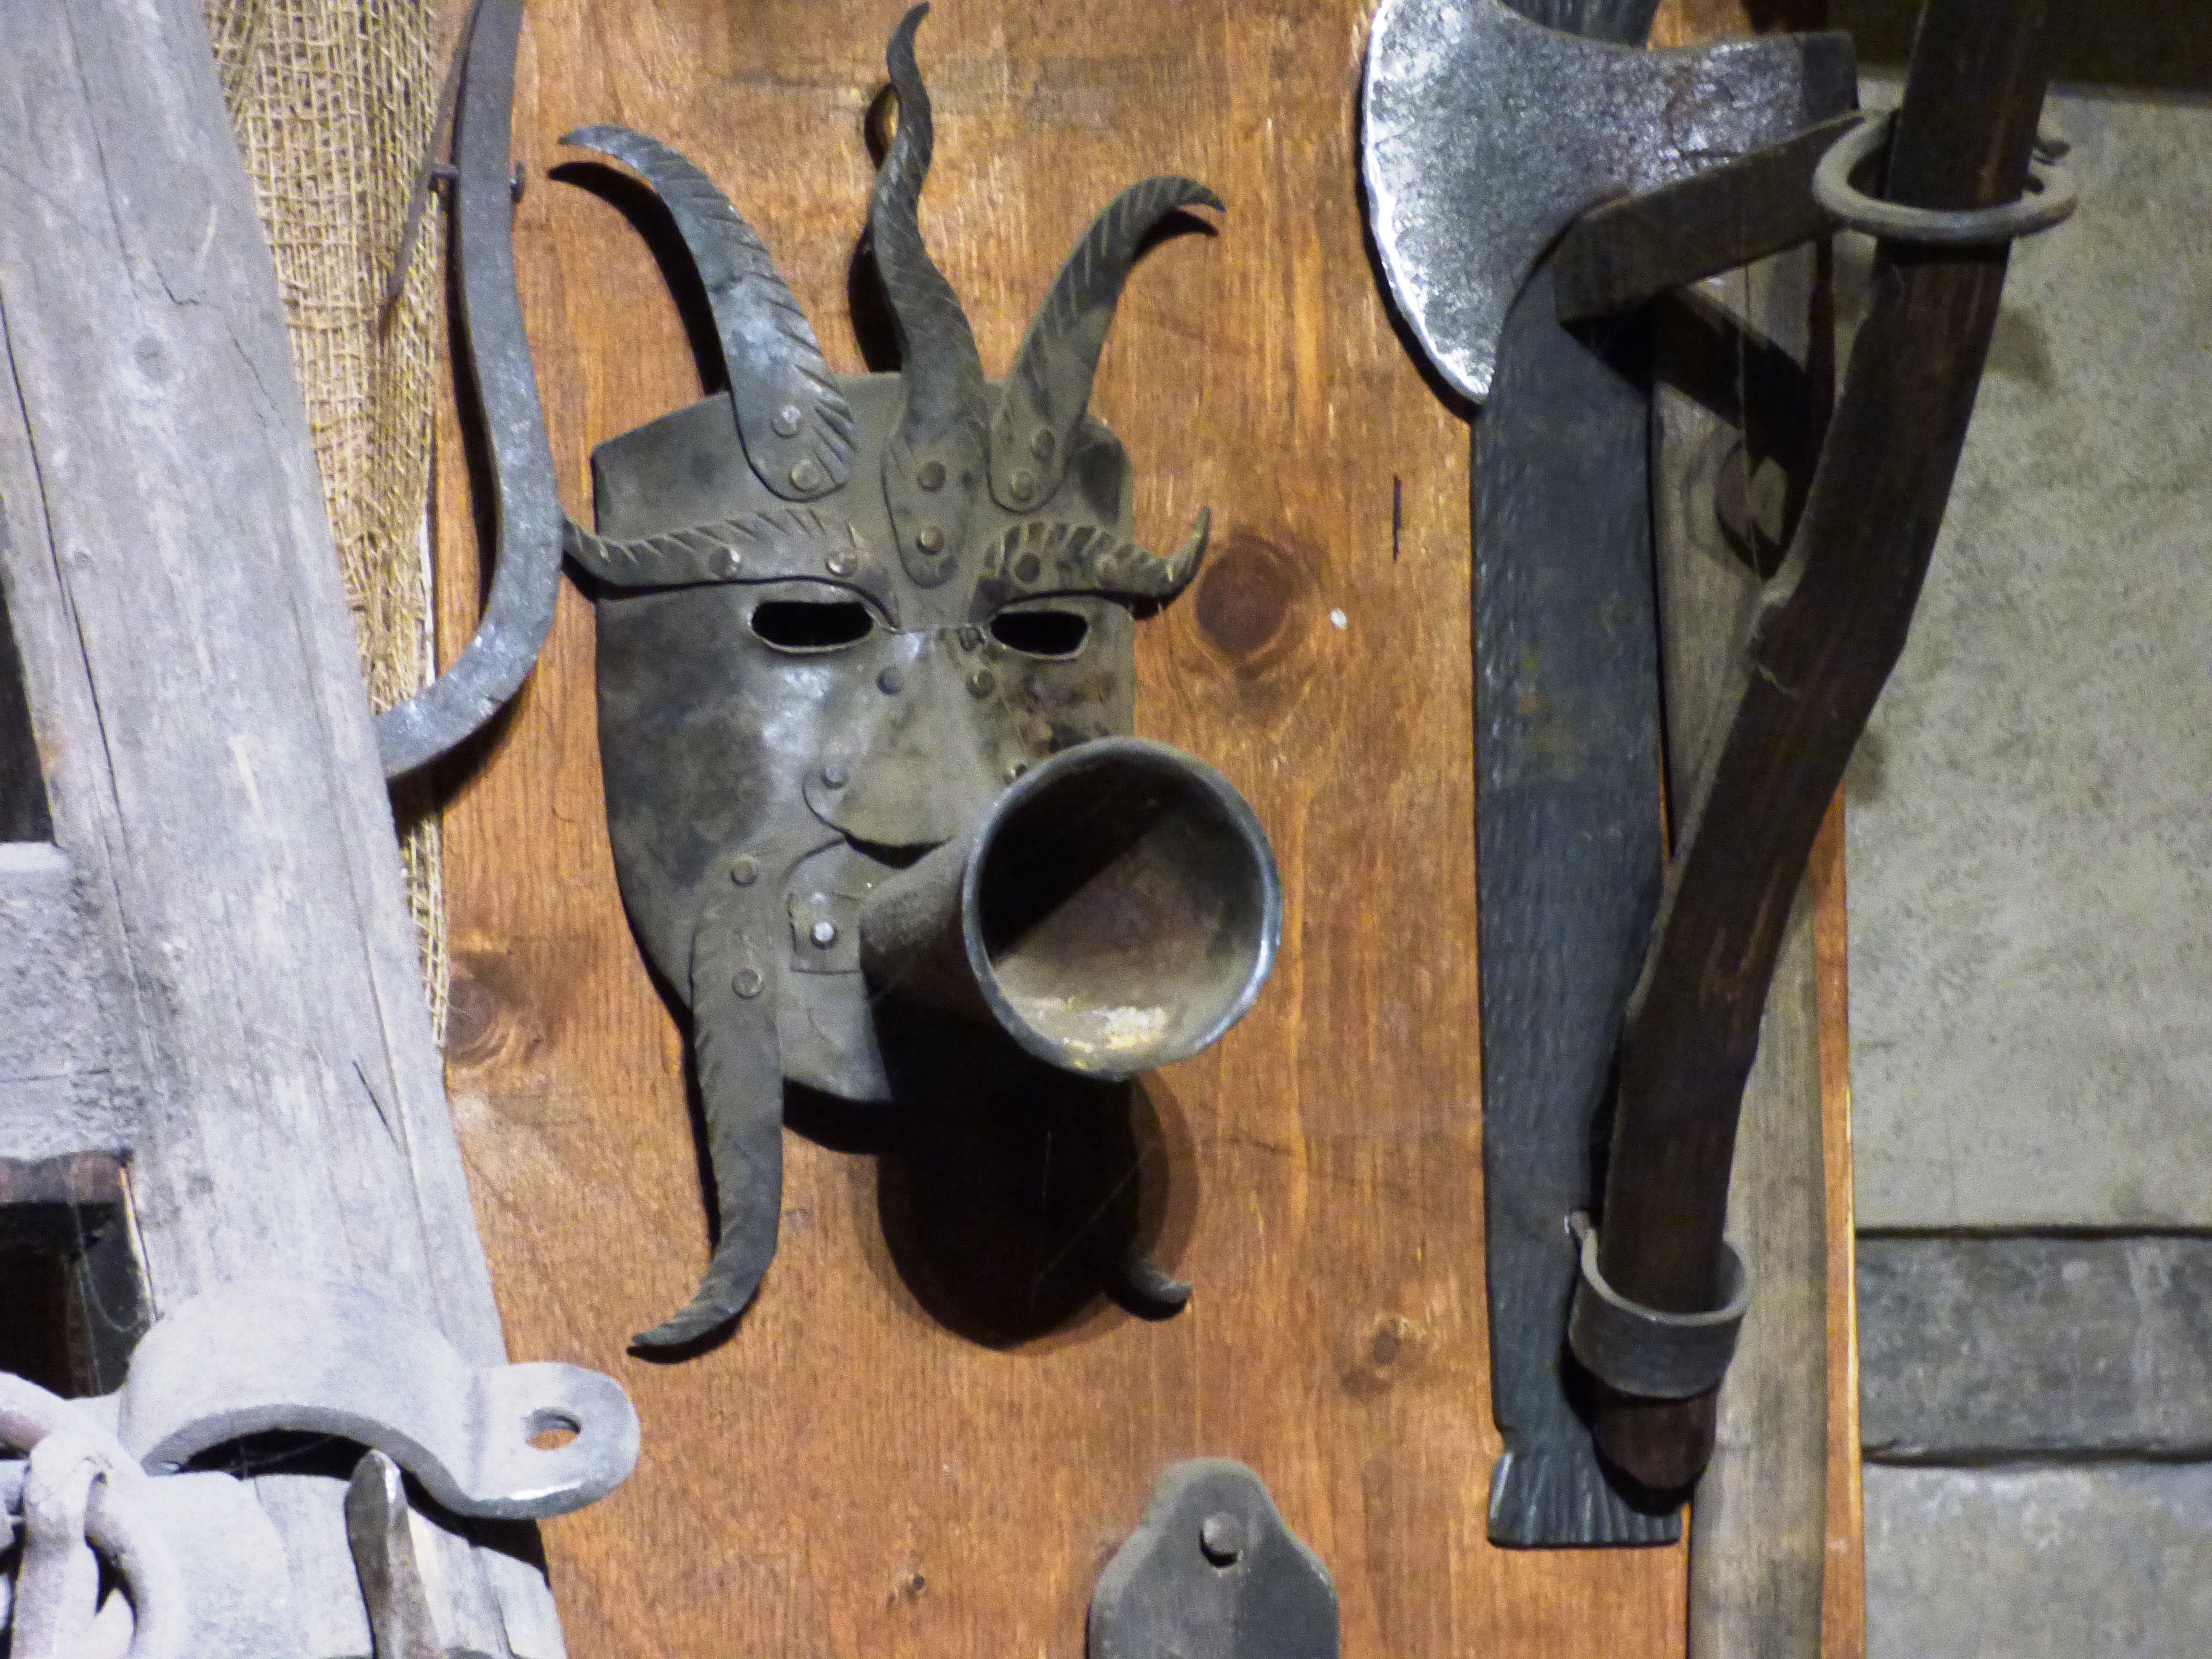
wood, horn, clothing, sculpture, iron, pain, carving, torture, costume, violence, slave, bully, bdsm, torture chamber